Cash-flow diagram

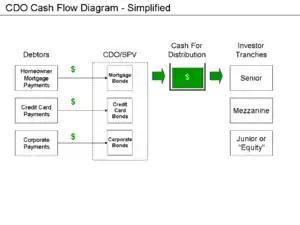
collateralized debt obligation cash-flow diagram.

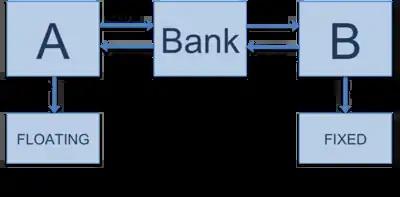
interest rate swap cash-flow diagram.

A cash-flow diagram is a financial tool used to represent the cashflows associated with a security, "project", or business.